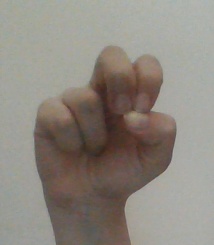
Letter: gaaf